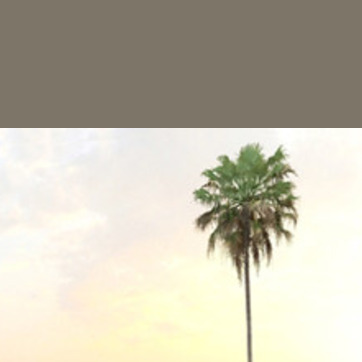
Material: sky